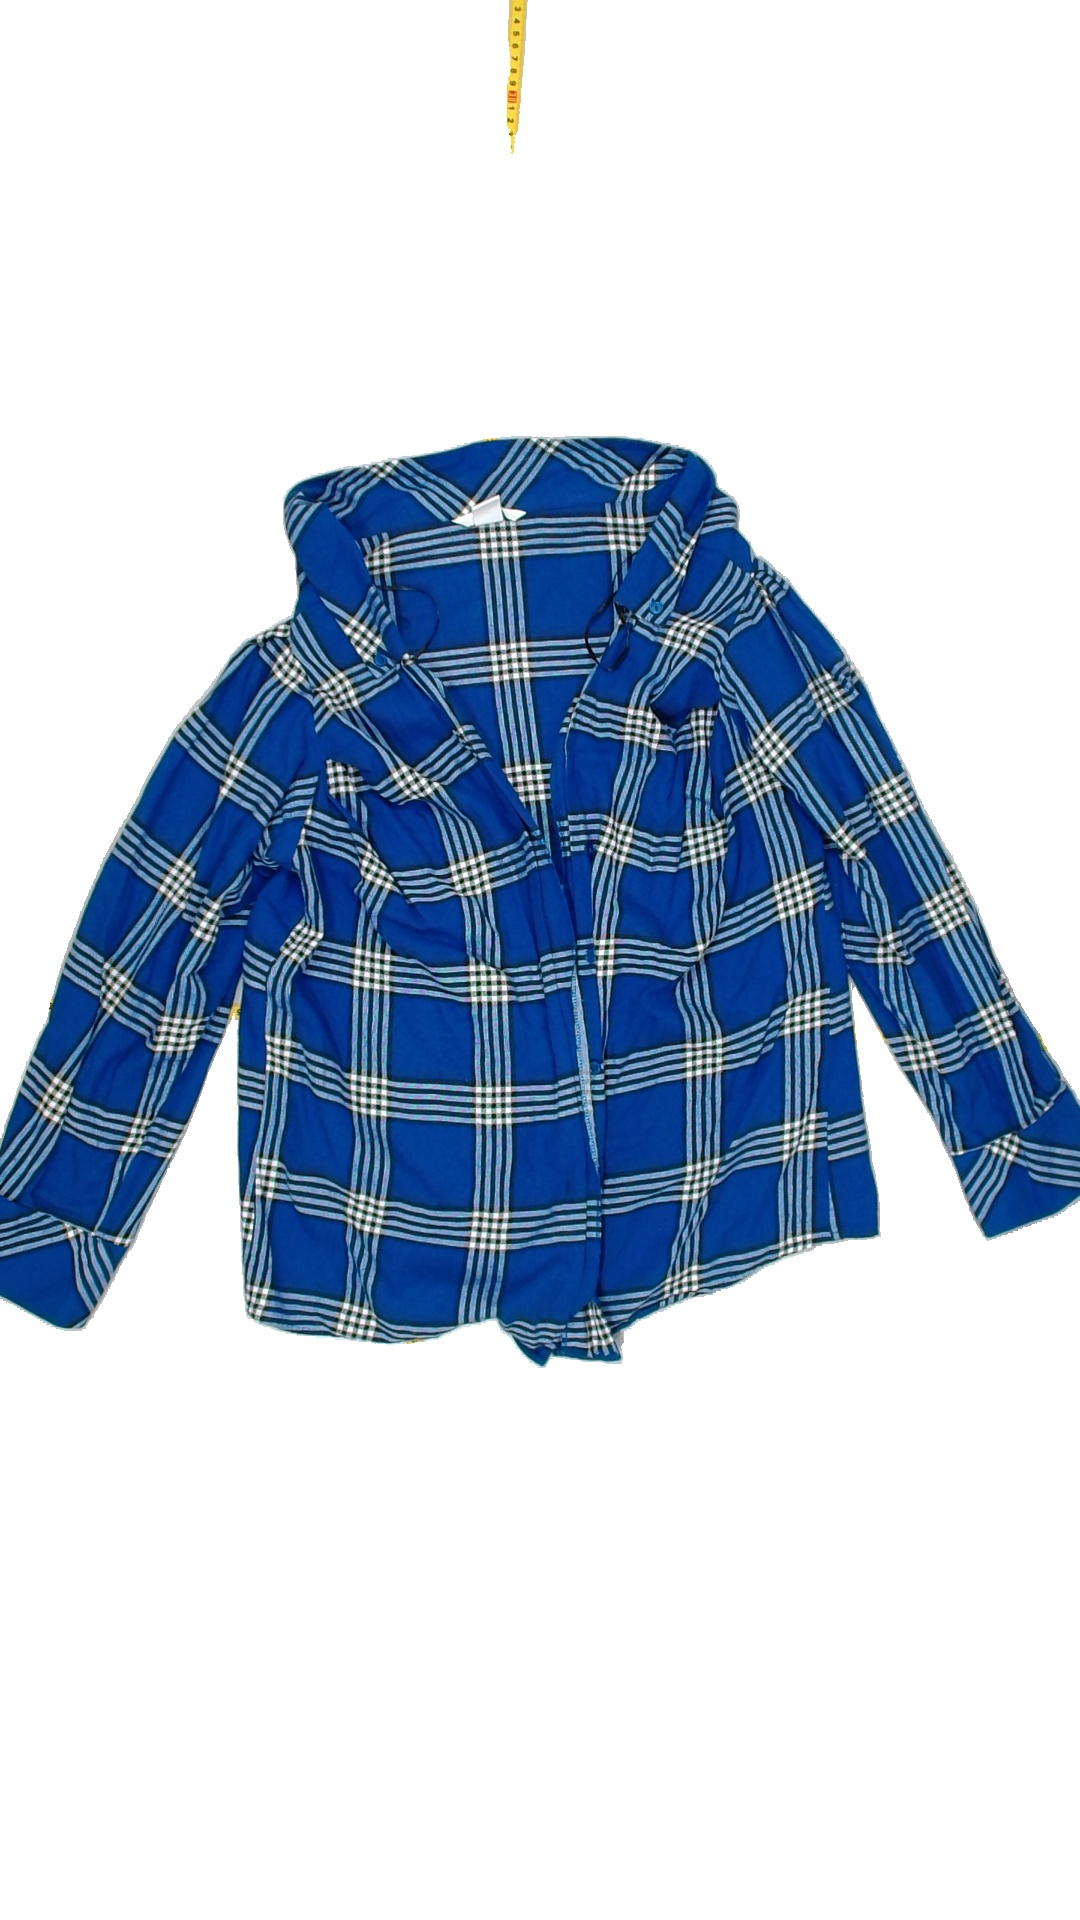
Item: Shirt (Ladies)
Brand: H&m
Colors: White, Blue, Black
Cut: Regular
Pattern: Checkered print
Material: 100% cott
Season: All
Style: No trend
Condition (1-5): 4
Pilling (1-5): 4
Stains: No
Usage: Export
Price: <50